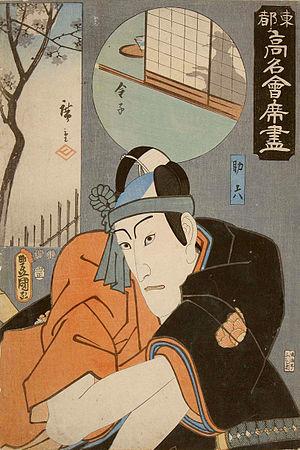
Ichikawa Danjūrō VIII, né le 5 octobre 1823 à Edo - mort le 6 janvier 1854 à Osaka, est un acteur du genre théâtral kabuki issu de la prestigieuse lignée Ichikawa Danjūrō. Il est spécialiste des rôles de tachiyaku du style aragoto comme tous les membres de sa lignée, mais plus particulièrement dans ceux de jeunes amants qui le rendent extrêmement populaire.